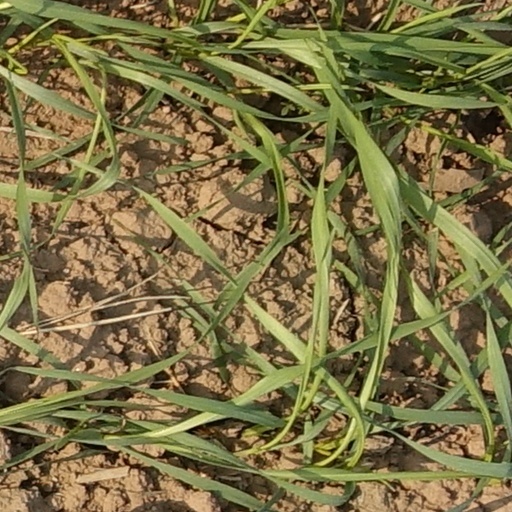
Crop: wheat